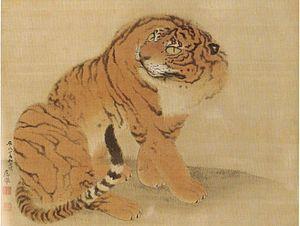
Le Minneapolis Institute of Art est un musée d'art de Minneapolis, dans l'État du Minnesota aux États-Unis, fondé en 1883 et installé sur un terrain de près de 32 000 m².